BMW 7 Series (E65)

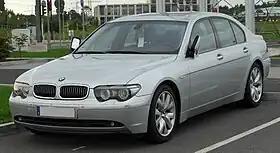

The fourth generation of the BMW 7 Series consists of the BMW E65 and BMW E66 luxury cars. The E65/E66 was produced from 2001 to 2008 and is often collectively referred to as the E65. The E65 replaced the E38 7 Series and was produced with petrol and turbo-diesel straight-six and V8 engines, along with a petrol V12 flagship model.